Hurlford railway station

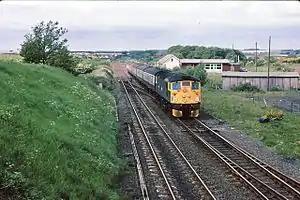
Nothing remained by 1983 to show where the station had been

Hurlford railway station was a railway station serving the village of Hurlford, East Ayrshire, Scotland. The station was originally part of the Glasgow, Paisley, Kilmarnock and Ayr Railway.